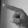
ASL letter: P